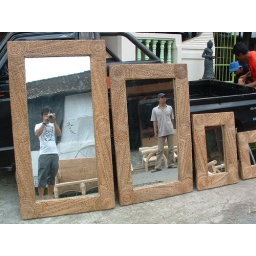
A new motive of wall mirror in set of 4.